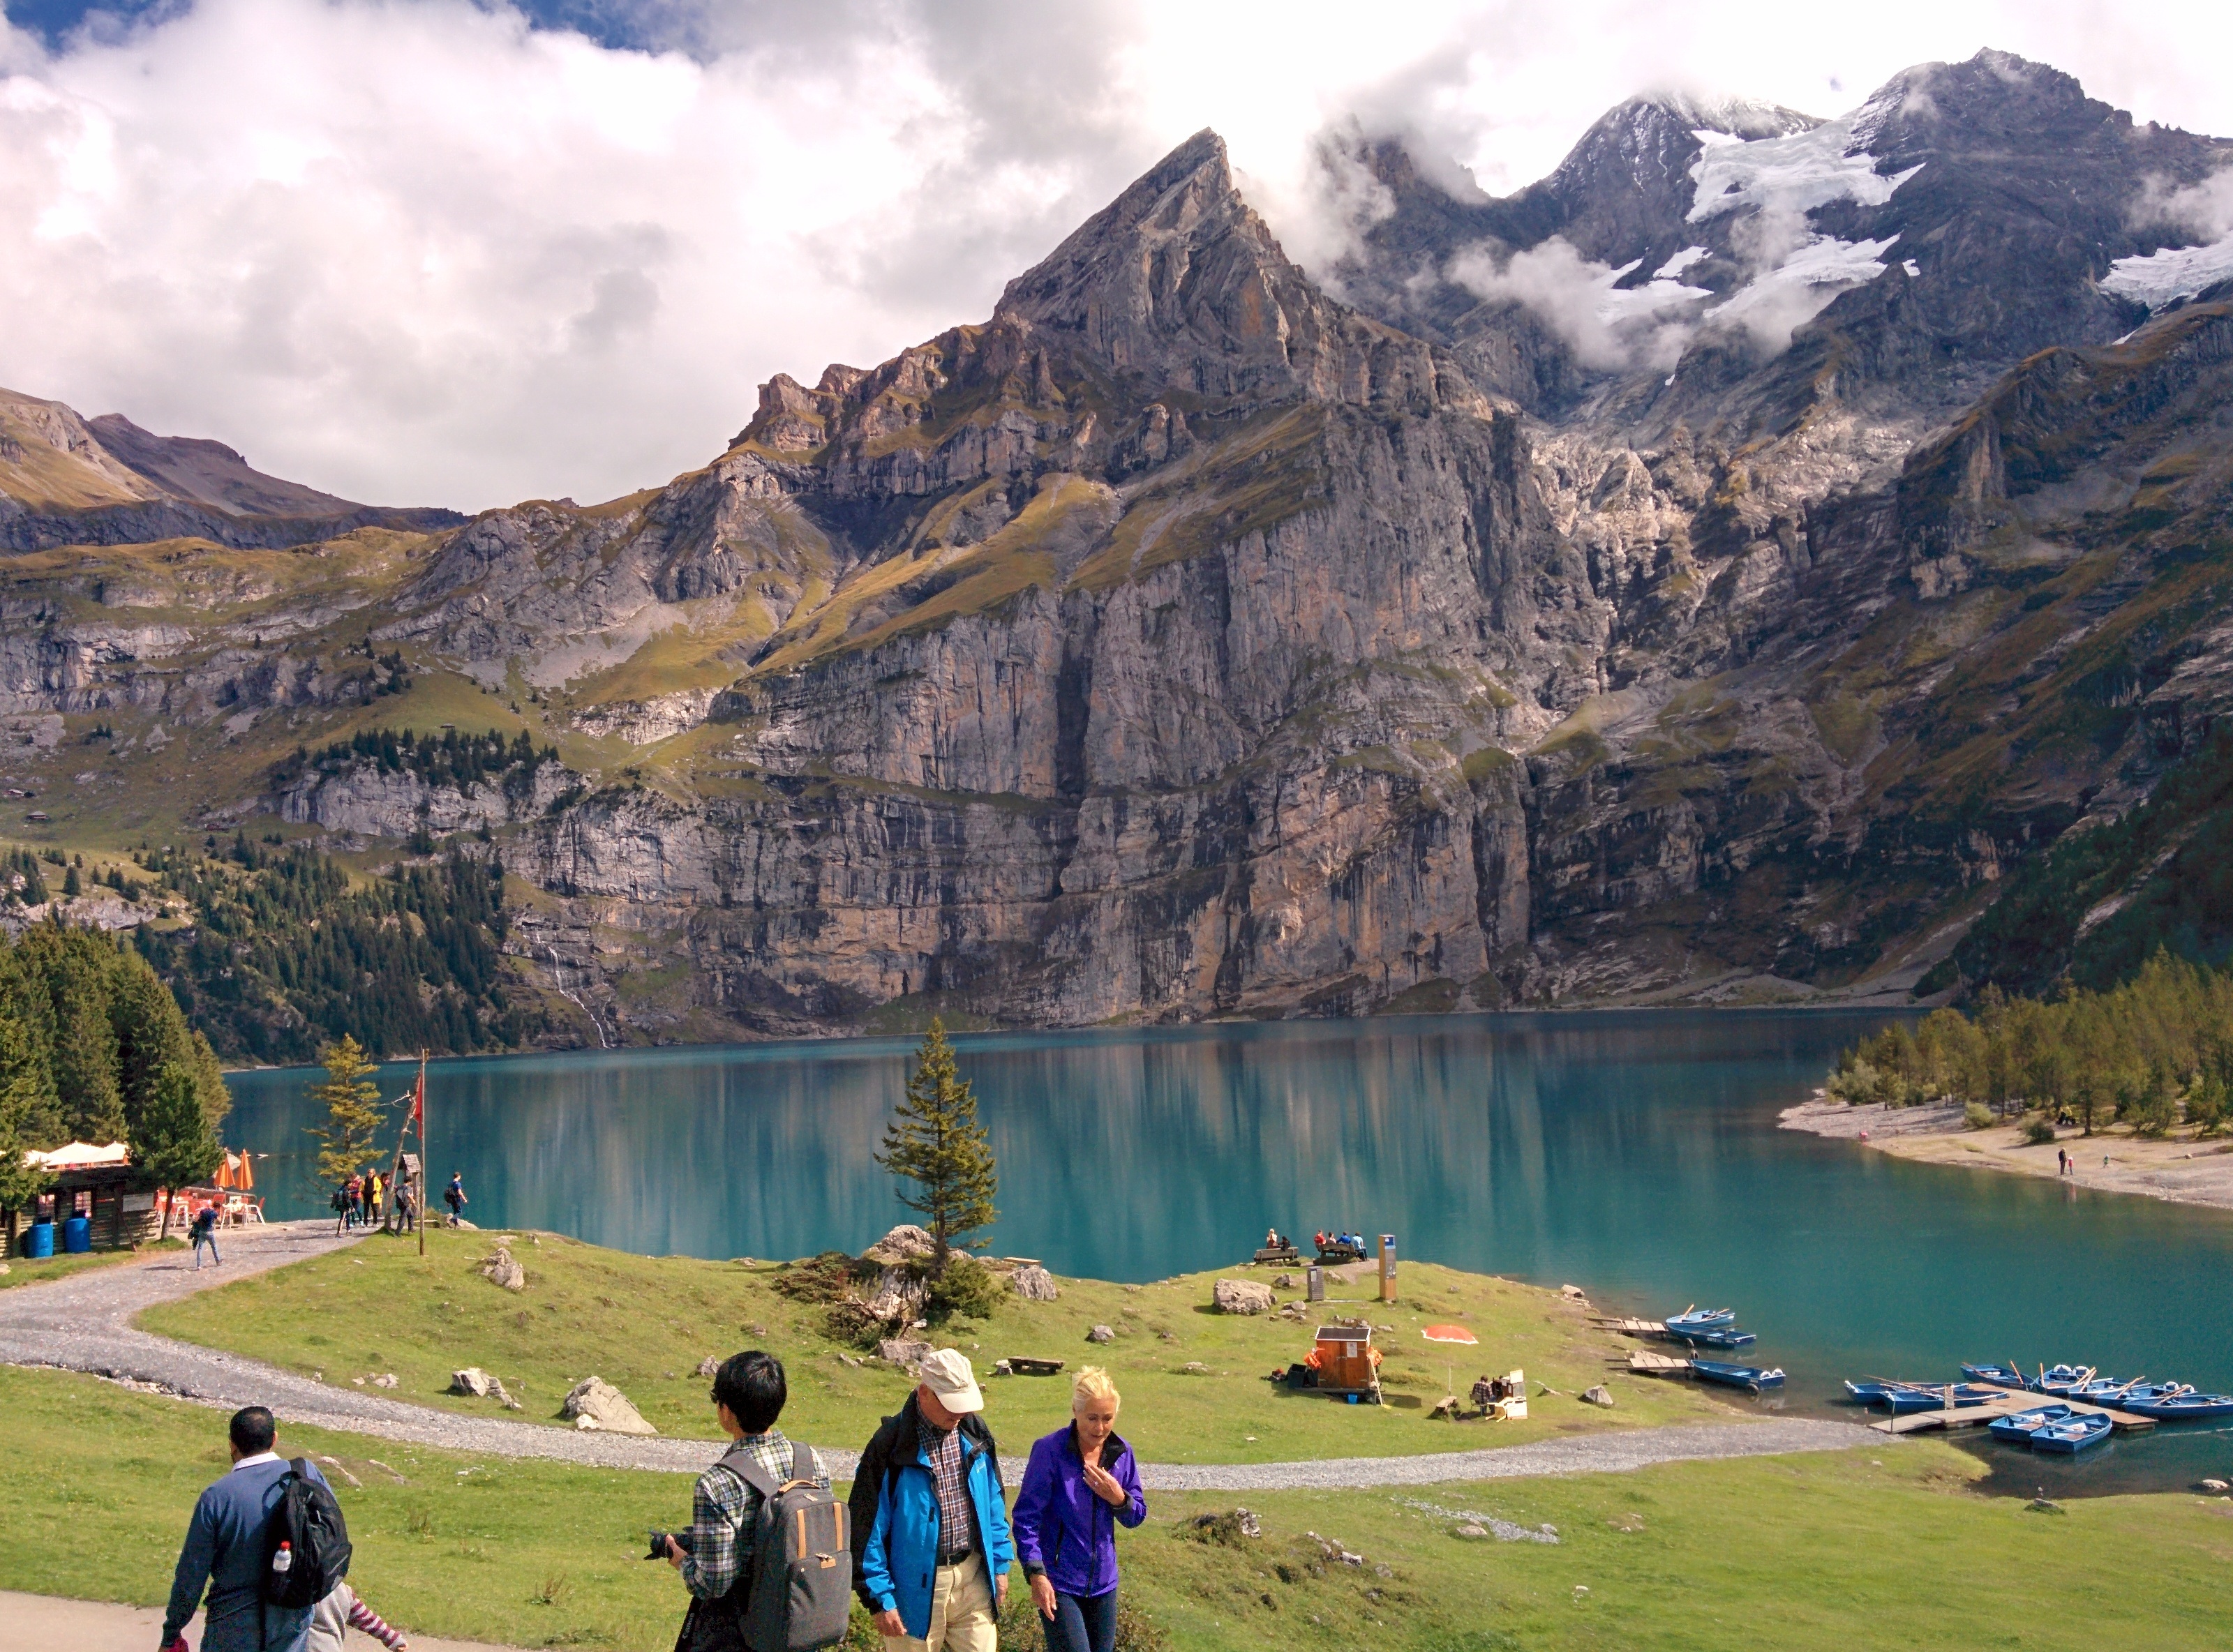
landscape, sea, mountain, lake, valley, mountain range, fjord, reservoir, tourism, highland, alps, loch, mountainous landforms, glacial landform